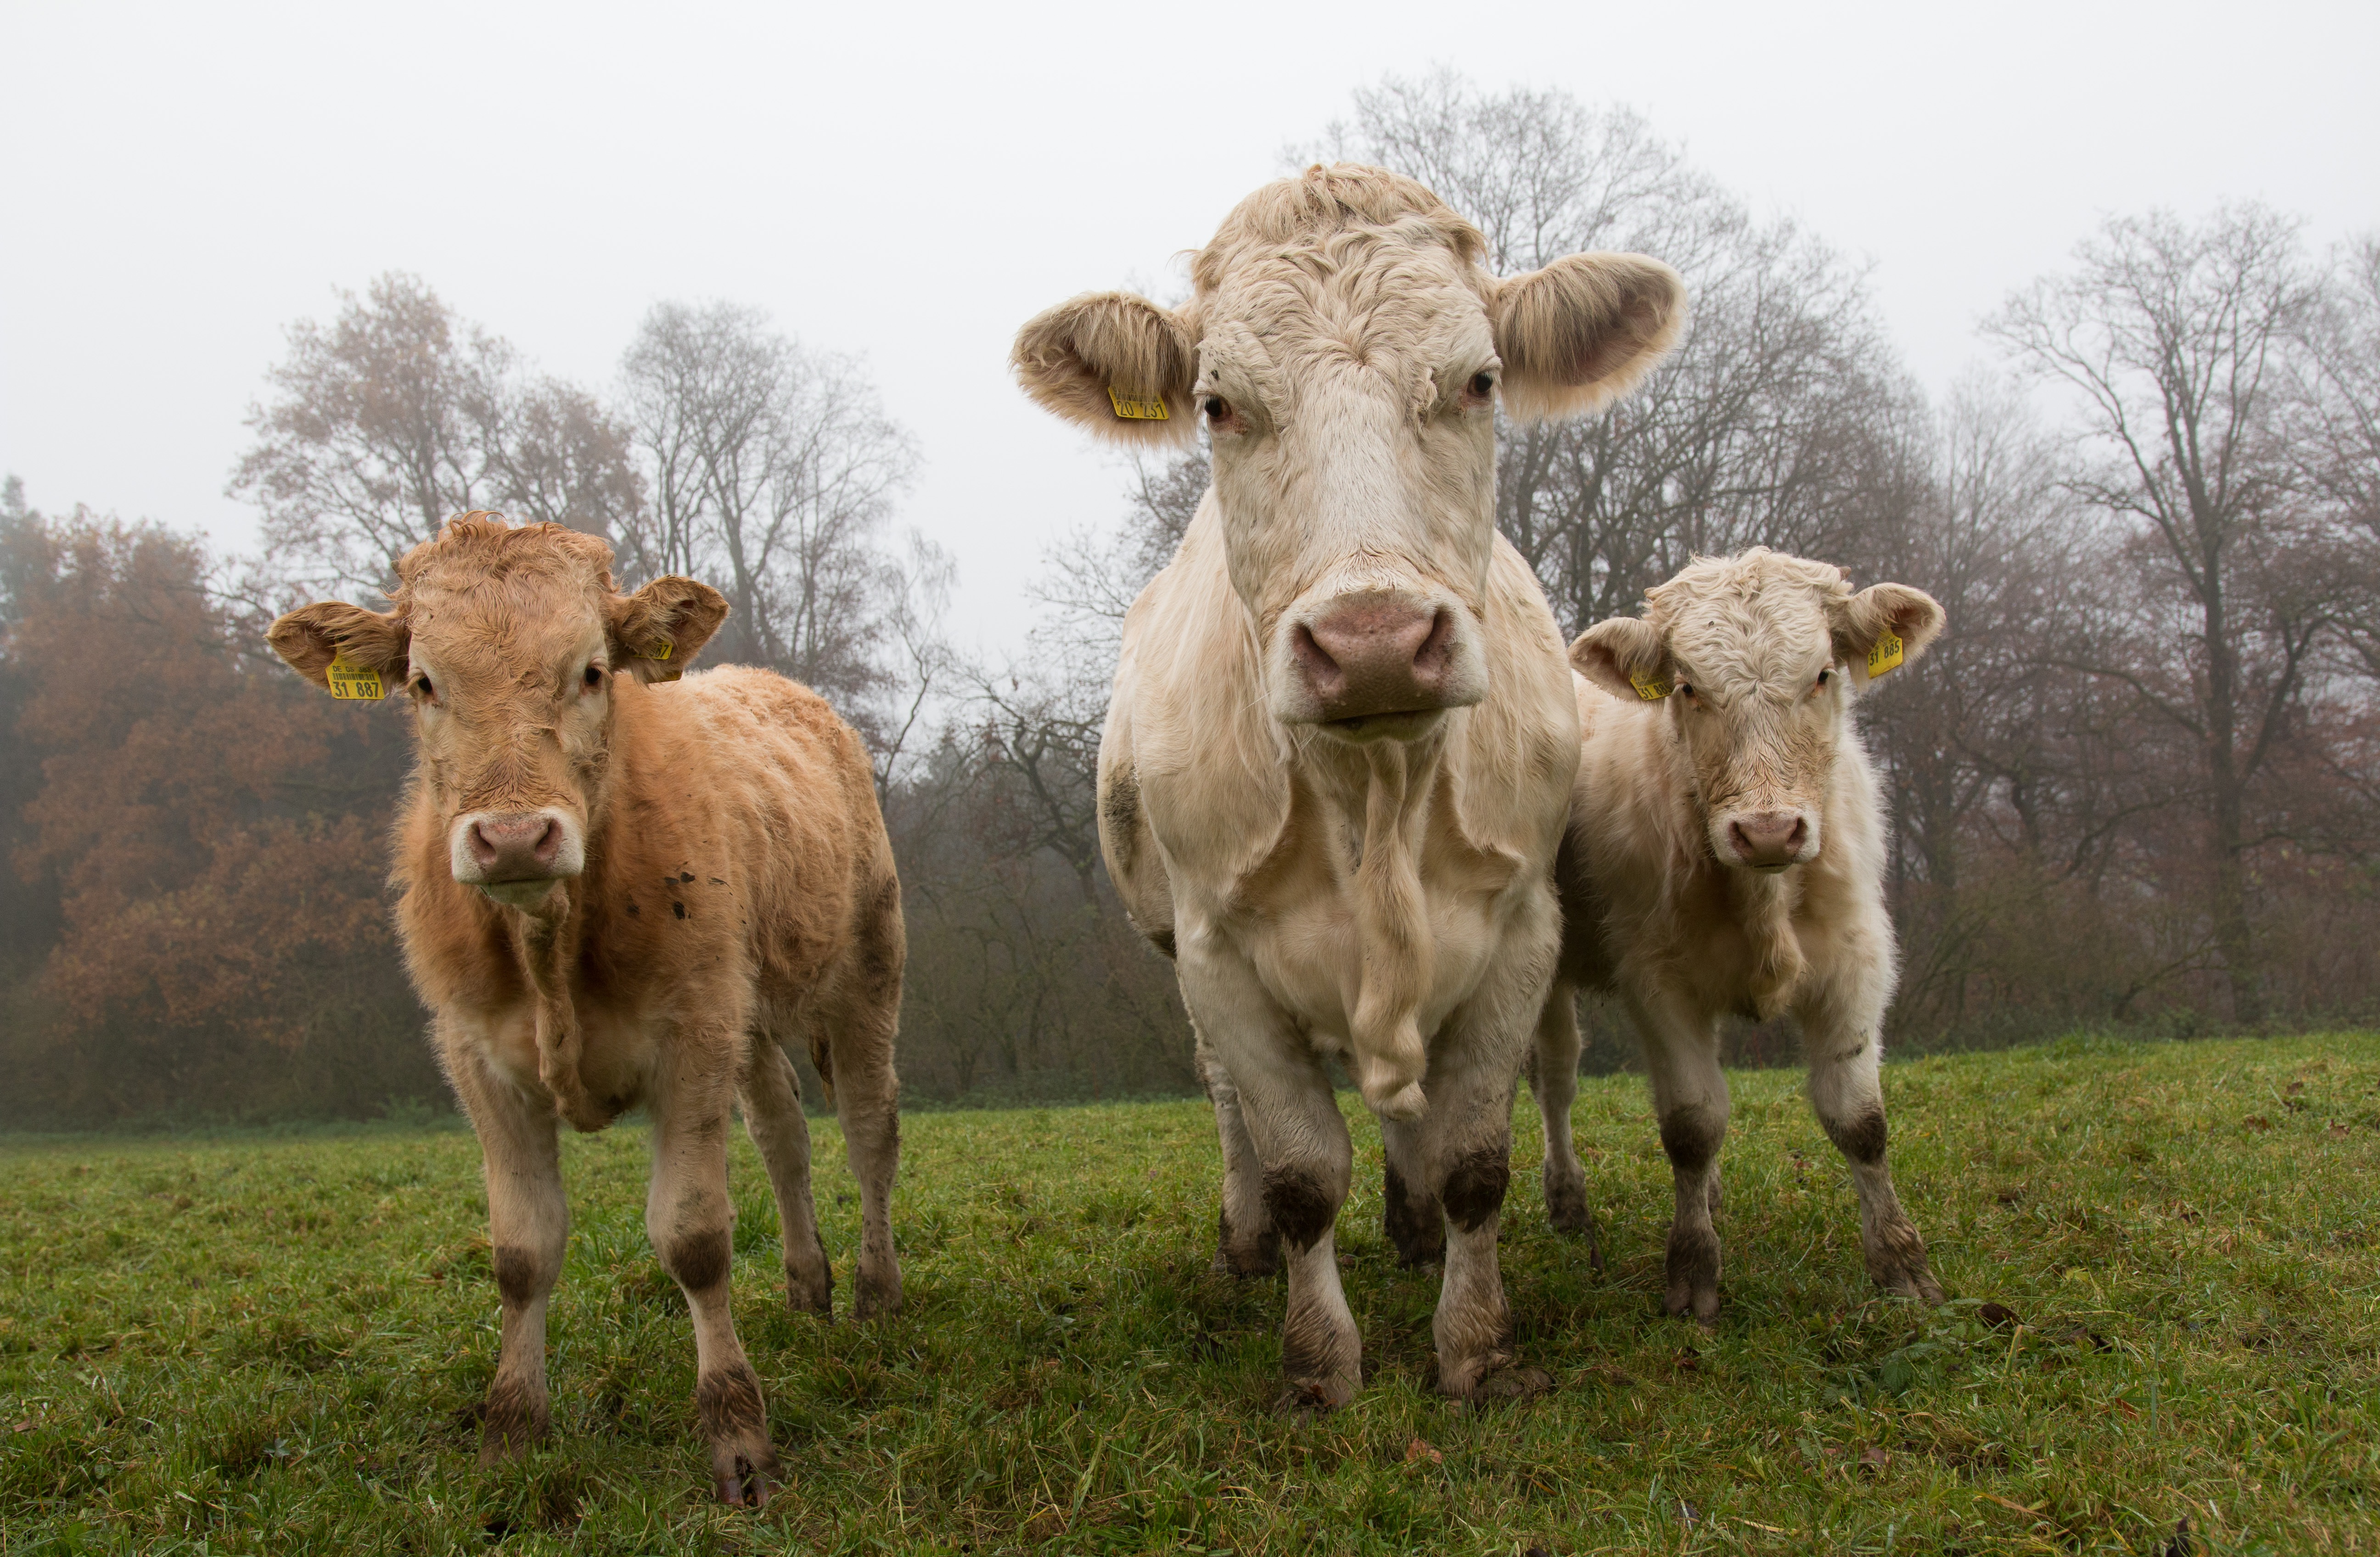
grass, outdoor, field, farm, meadow, cow, herd, pasture, grazing, mammal, agriculture, fauna, calf, cows, grassland, animals, vertebrate, biological, ox, animal husbandry, dairy cow, organic farming, dairy cows, kuhwiese, cattle like mammal, cow goat family